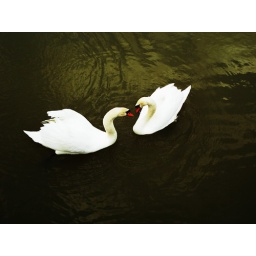
One of the many swan pictures I took from the lake in our neighborhood.